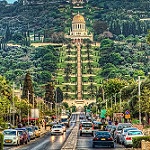
Label: street